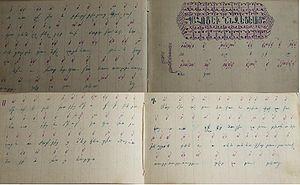
Hamparsum Limonciyan, également romanisé en Hampartsoum Limondjian ou Hampartsum Limondjian, né en 1768 à Constantinople et mort le 29 juin 1839, est un compositeur arménien.